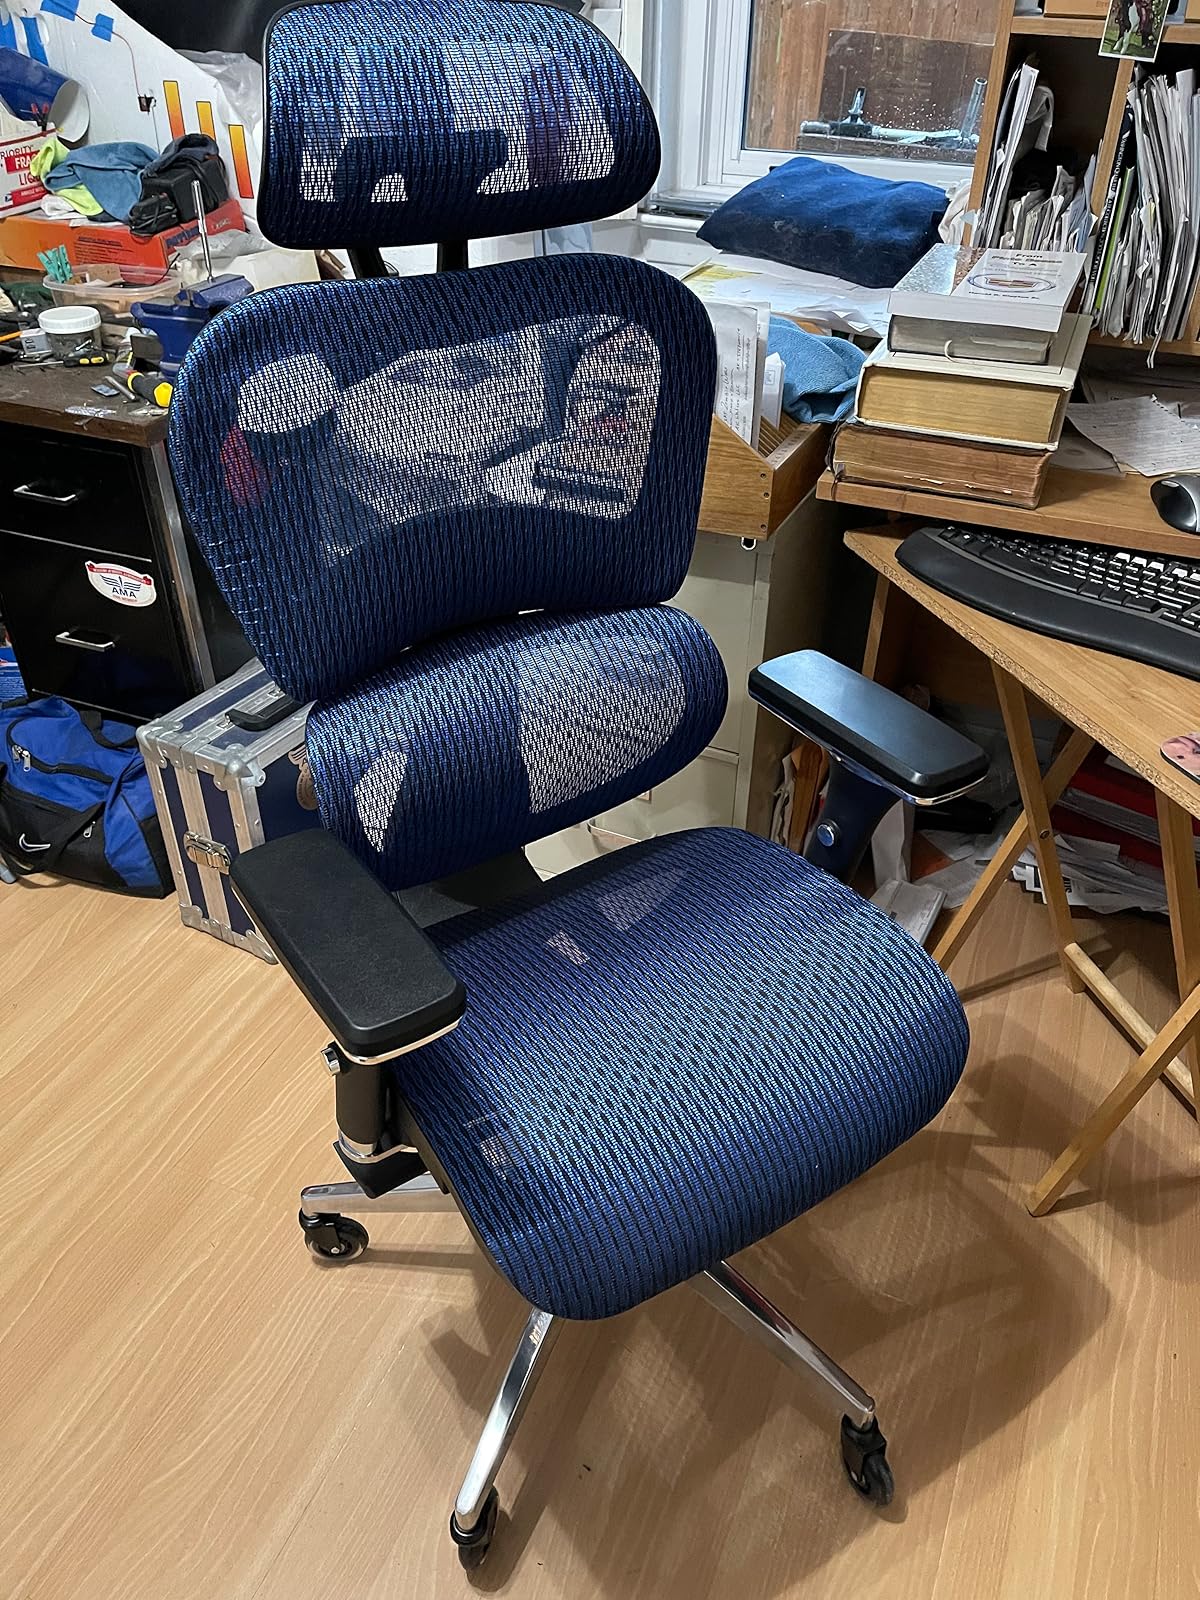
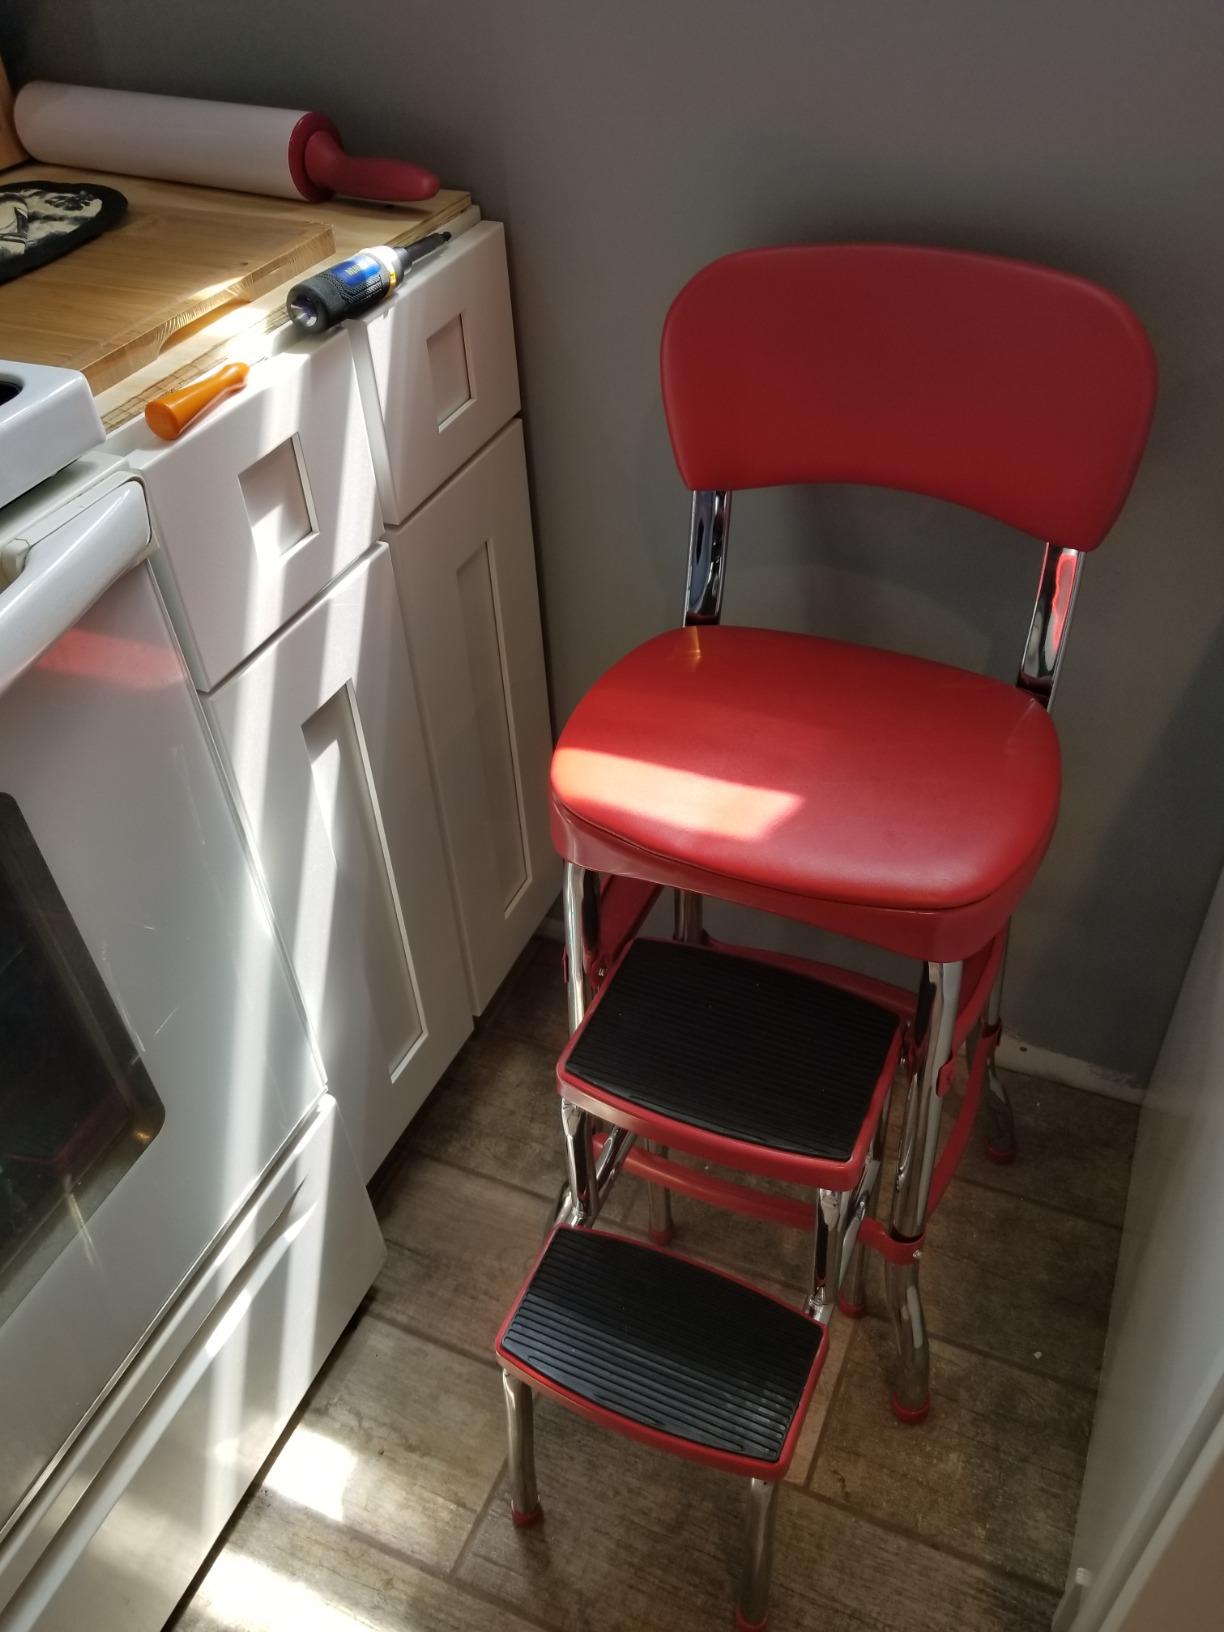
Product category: items_chair
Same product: no